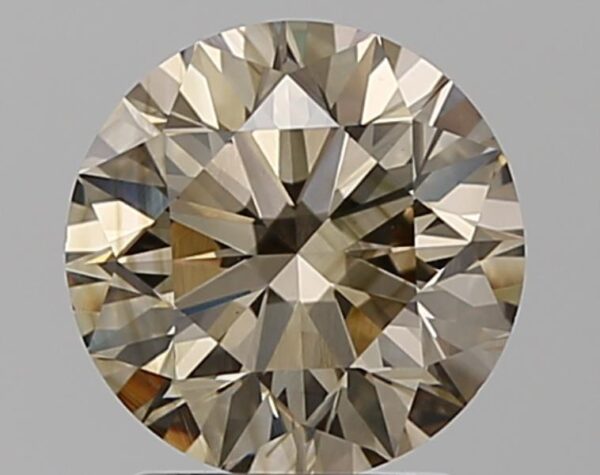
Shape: round
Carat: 1.79
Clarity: VS1
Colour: U-V
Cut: EX
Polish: EX
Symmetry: EX
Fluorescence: N
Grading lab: GIA
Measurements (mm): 7.7 x 7.74 x 4.85